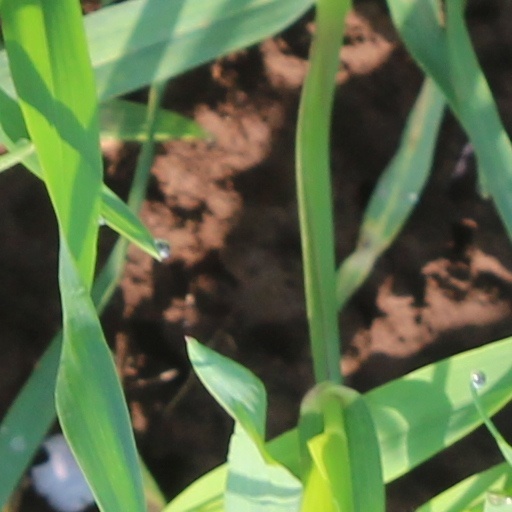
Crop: wheat